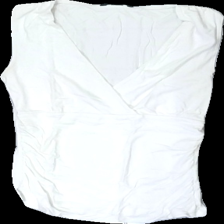
View: front
Type: Top
Category: Ladies
Brand: H&M
Colors: White
Material: 100% Viscose
Cut: Tight
Size: S
Stains: Minor
Damage: stain
Damage location: top right
Damage 2: stain
Damage 2 location: top left
Price range: <50
Recommended usage: Recycle
Description: White top with v neck